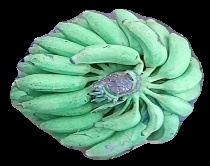
Variety: elakki-bale
Grade: grade1